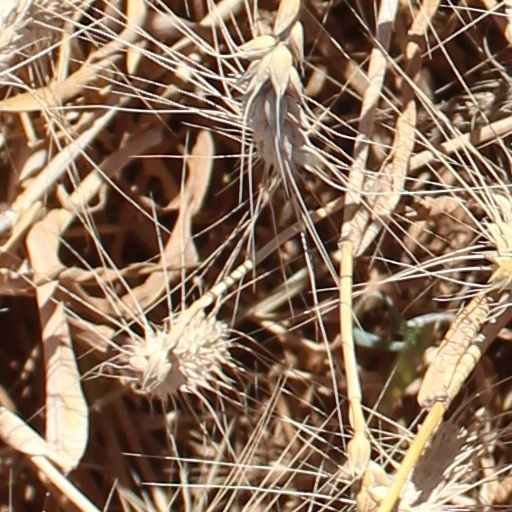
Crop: wheat